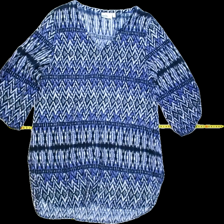
View: front
Type: Top
Category: Ladies
Brand: Isolde
Colors: White, Blue
Material: 100% Visc
Cut: V-collar
Size: M
Season: All
Trend: No trend
Stains: No
Price range: 50-100
Recommended usage: Reuse